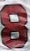
Number: 8